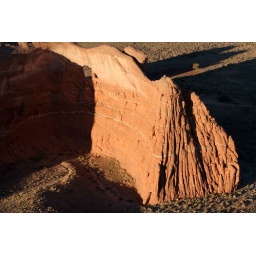
A window rock formation, sculpted by wind and sand near Many Farms, Arizona, which is near Chinle, Arizona.